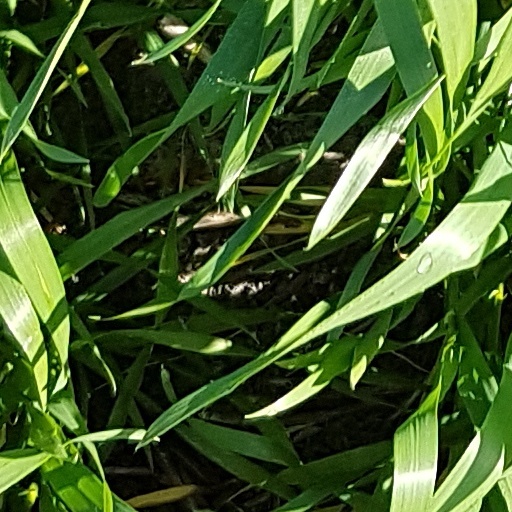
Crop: wheat